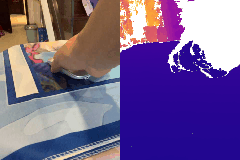
Label: mouse